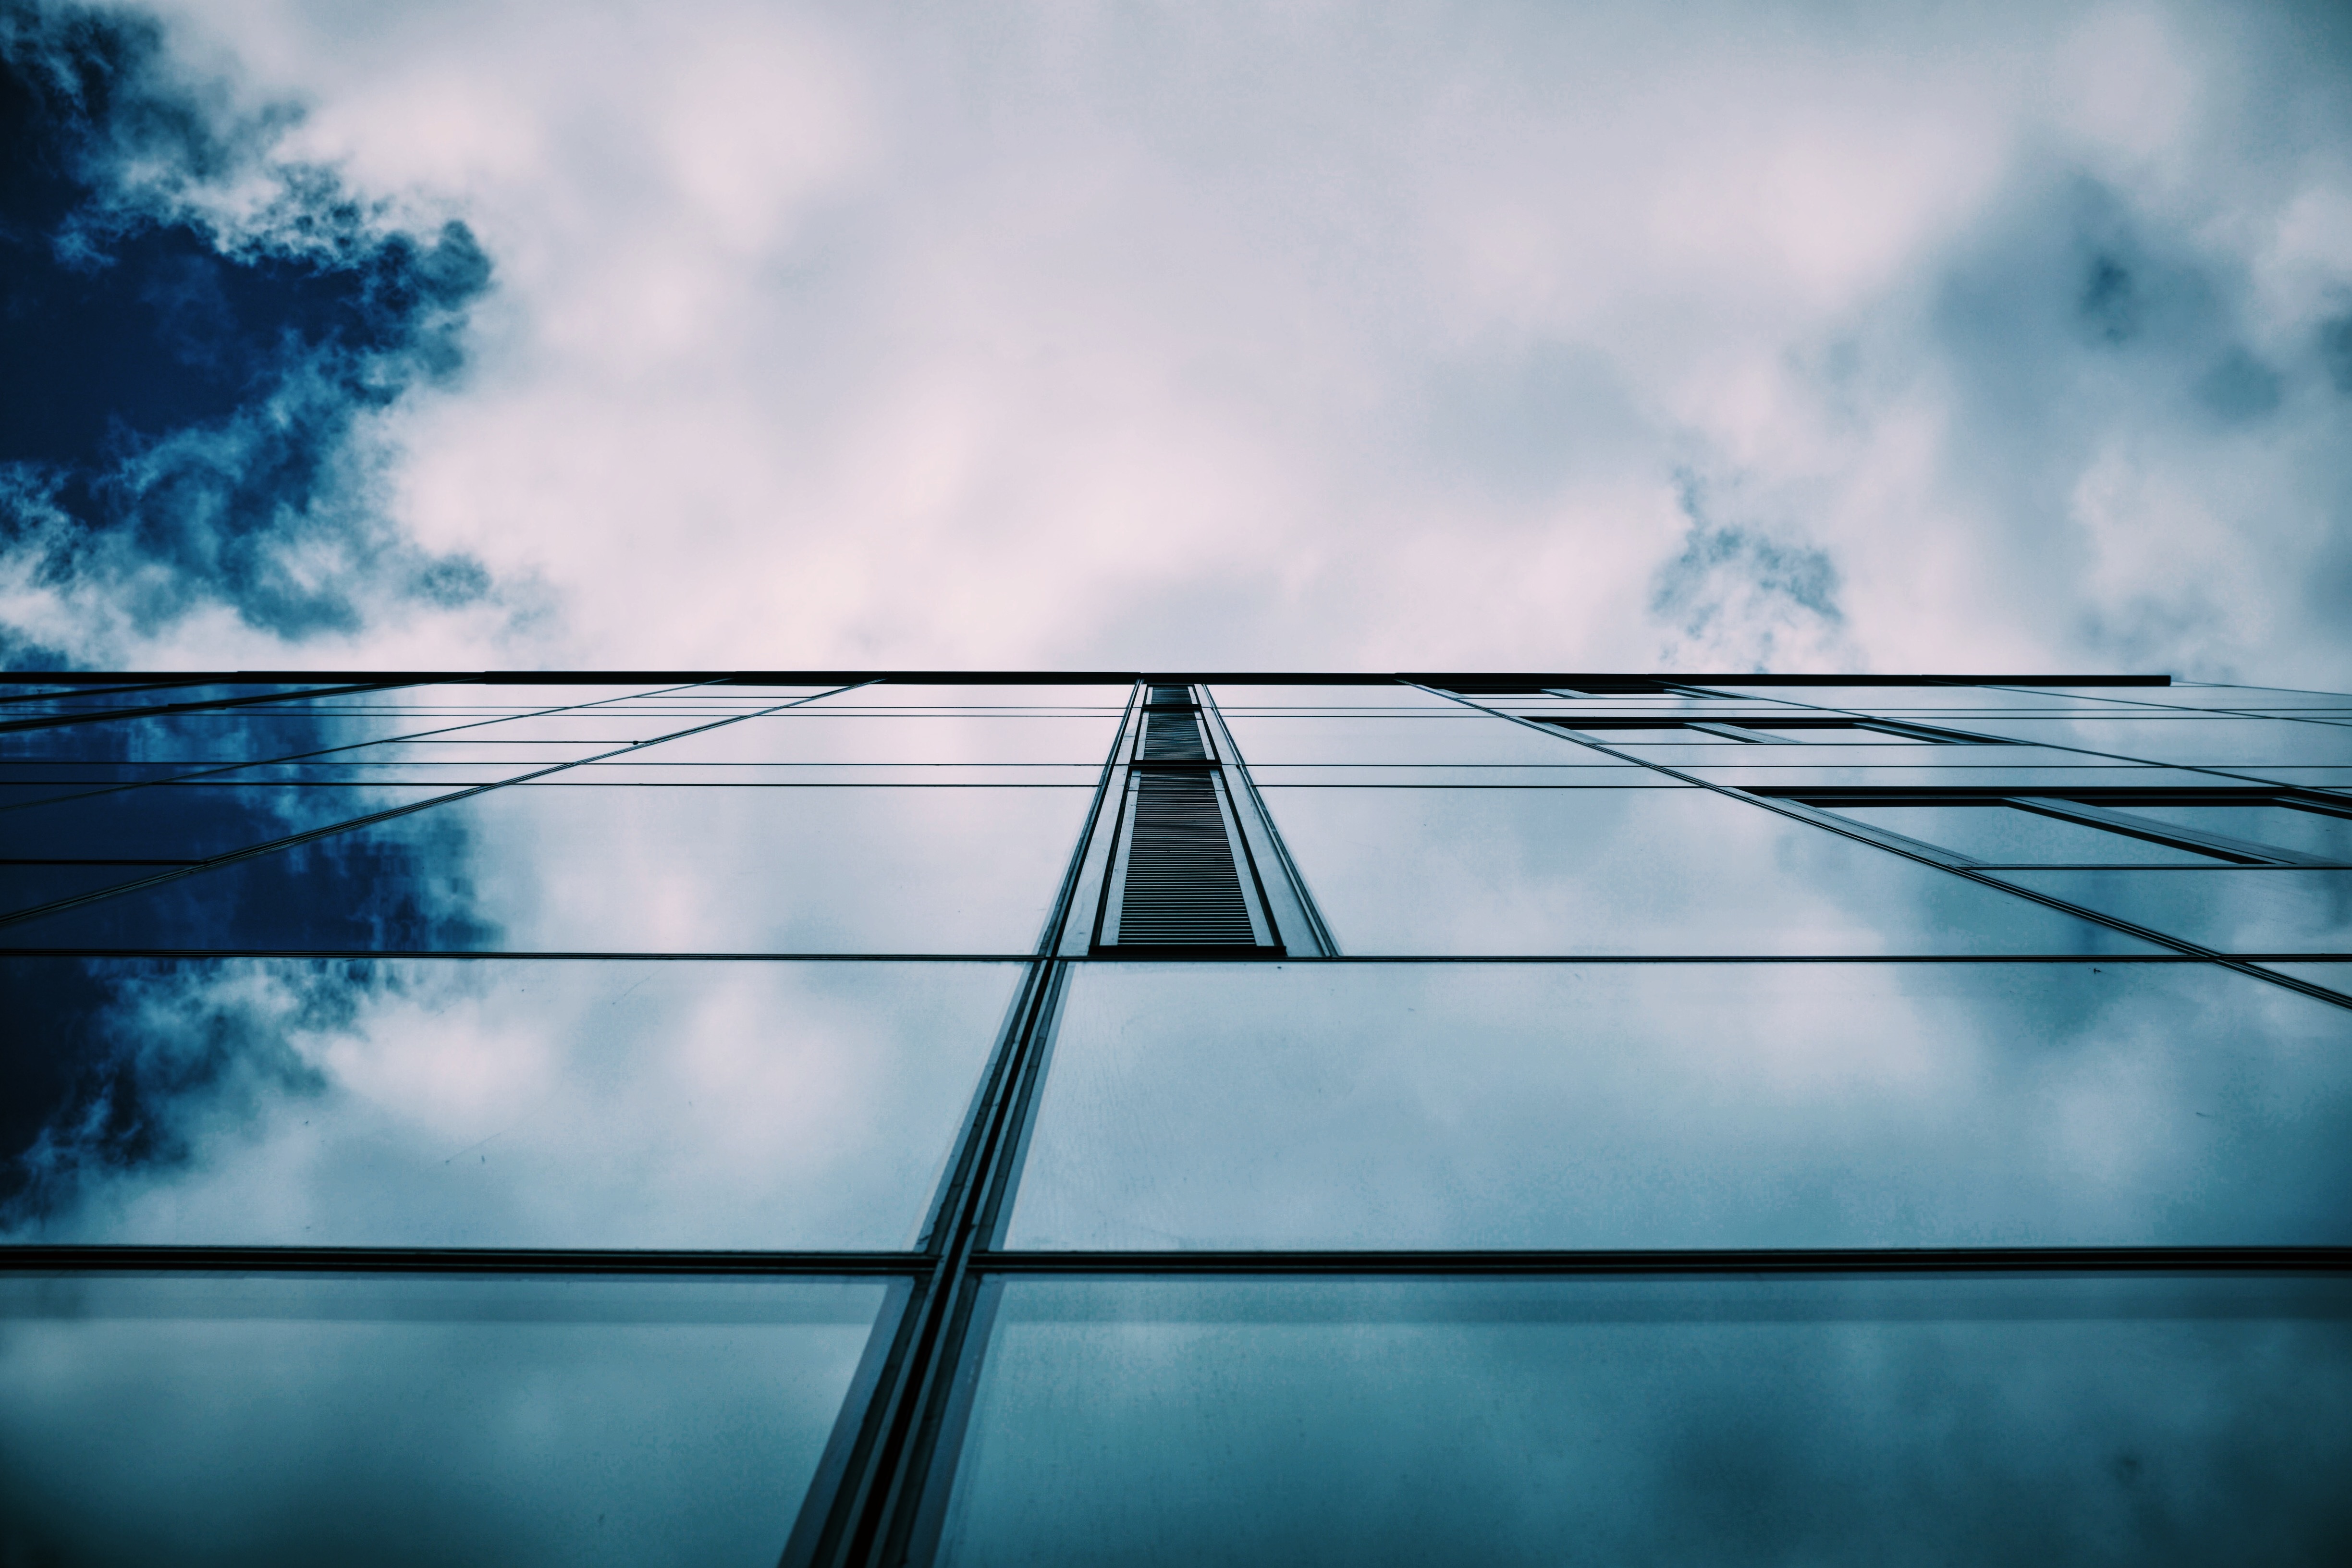
water, horizon, light, cloud, sky, sunlight, cloudy, glass, building, atmosphere, skyscraper, line, reflection, blue, electricity, energy, shape, meteorological phenomenon, atmosphere of earth